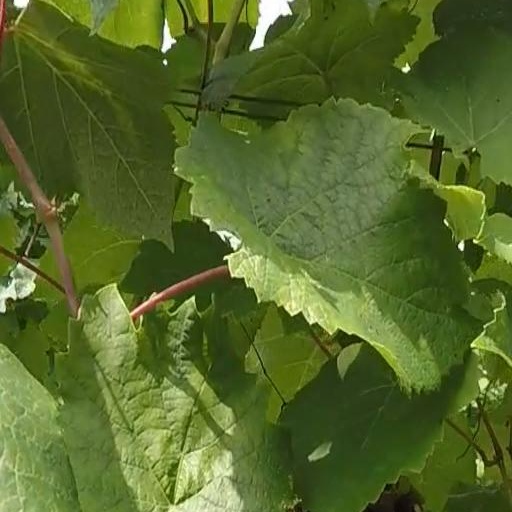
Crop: grape